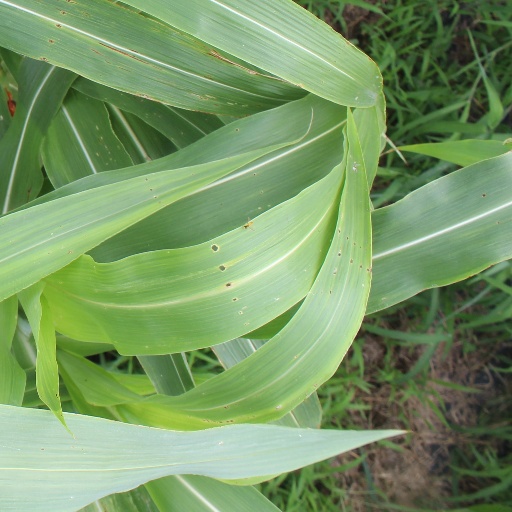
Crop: sorghum